Emmanuel Leconte

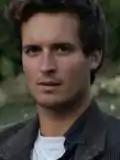
Emmanuel Leconte, 2014

He is best known for his role as King Francis I in the television hit series "The Tudors". He has also starred in: "Monsieur Max" (2007), "La Ravisseuse" (2005), and "À tout de suite" (2004). Emmanuel is the son of French director and producer, Daniel Leconte.